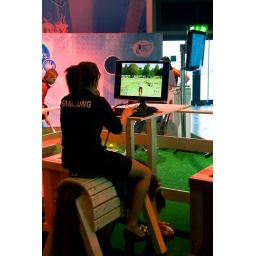
Unfortunately her 'real' horsie seems more interested in stuffing its face than jumping any fences...